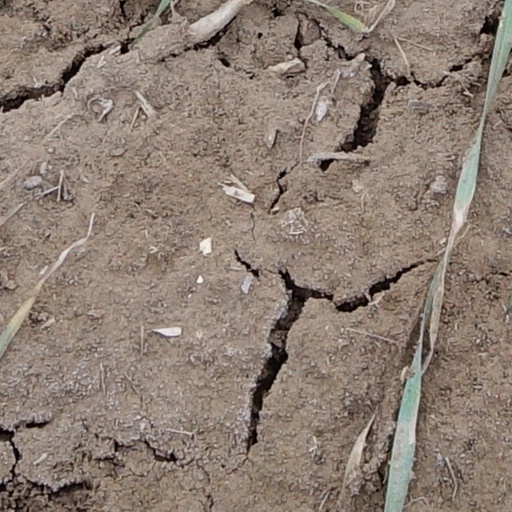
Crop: wheat